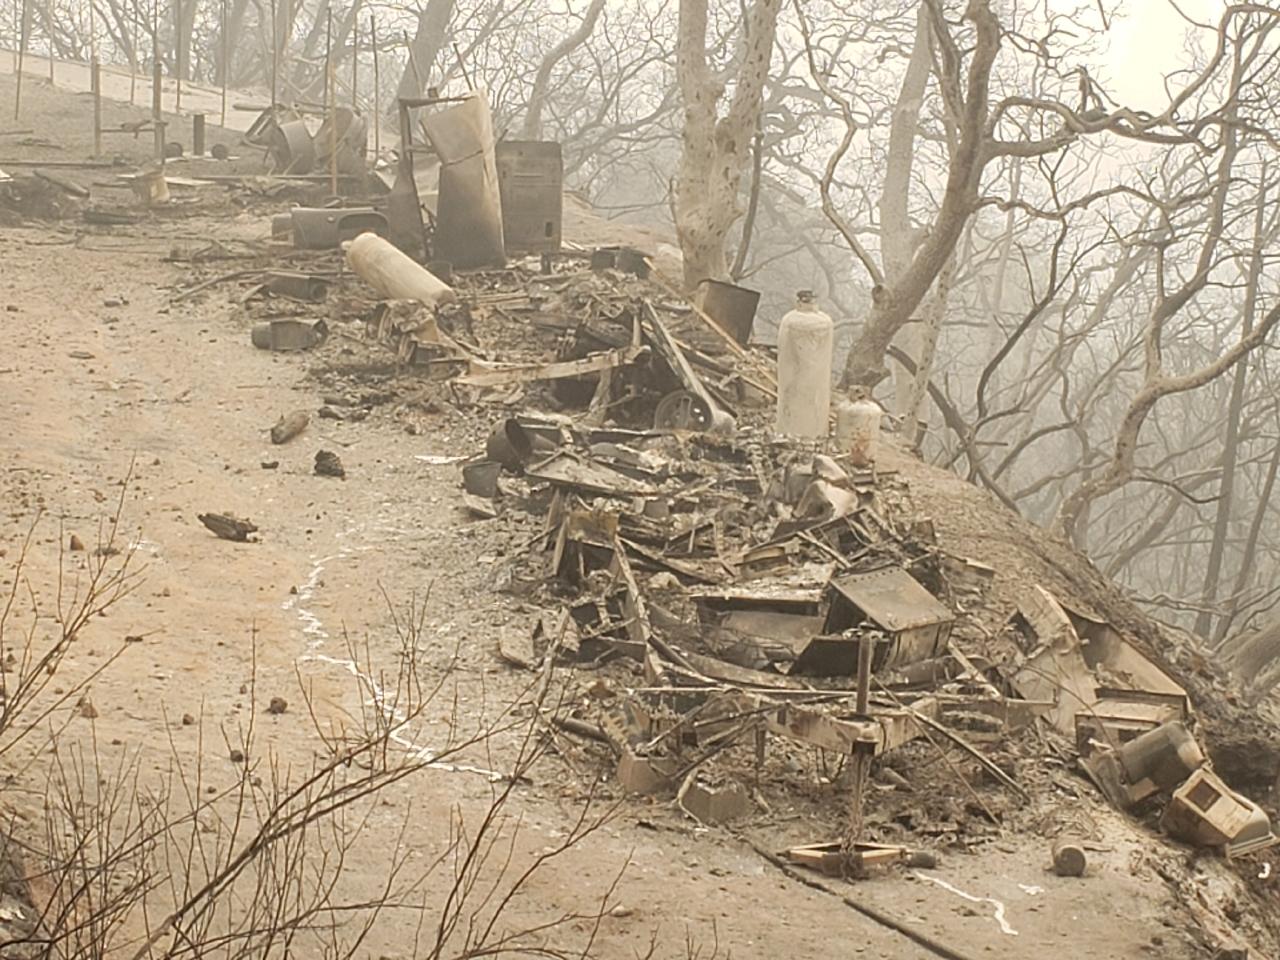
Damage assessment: destroyed